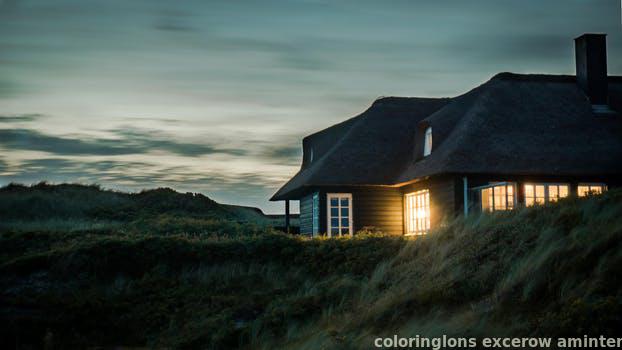
Label: Watermark